Nostalgia, Ultra

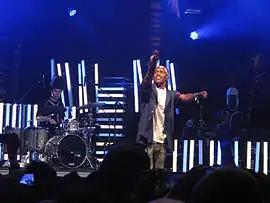
Ocean was forced to move to Los Angeles after Hurricane Katrina.

Frank Ocean was born in Long Beach, California. When he was 10, his family moved to New Orleans, Louisiana. He made the decision to pursue a career in music at a young age, and as a teen, he did neighborhood chores to fund his early studio sessions. After Hurricane Katrina hit his hometown of New Orleans, Ocean moved to Los Angeles to pursue a recording career. He initially had problems maintaining a career while juggling a job, due to spending too much time in the recording studios, making him late for his jobs. He began to write songs and sold them to other recording artists, selling his first song to Noel Gourdin at the age of 19. Explaining why he writes songs, Ocean said that "I feel at a higher level of consciousness when I'm being creative."